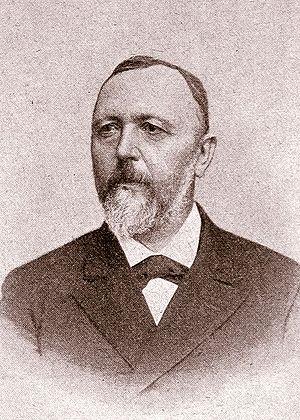
Le masochisme est la recherche d'un plaisir dans la douleur. À l'origine, cette recherche est liée à des pratiques à caractère sexuel. Par extension, les conduites masochistes sont le fait de personnes qui recherchent la souffrance et l'humiliation, et/ou qui s'y complaisent.